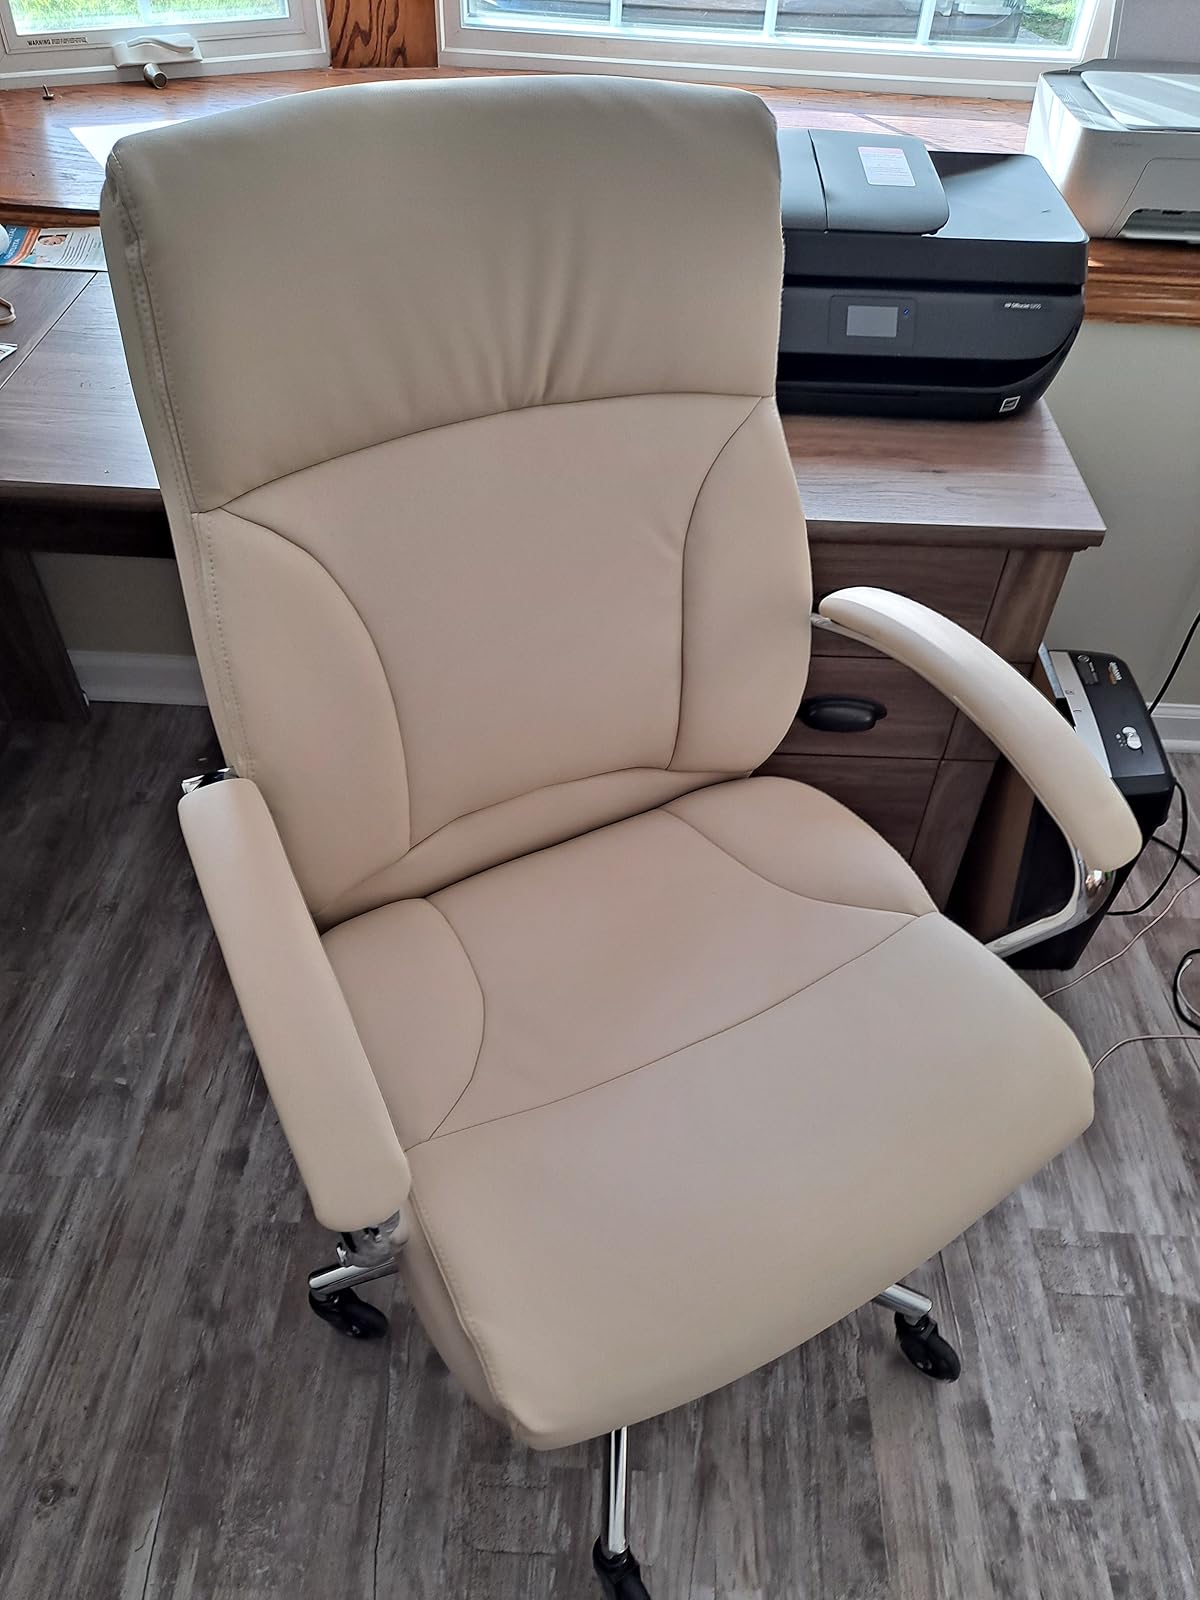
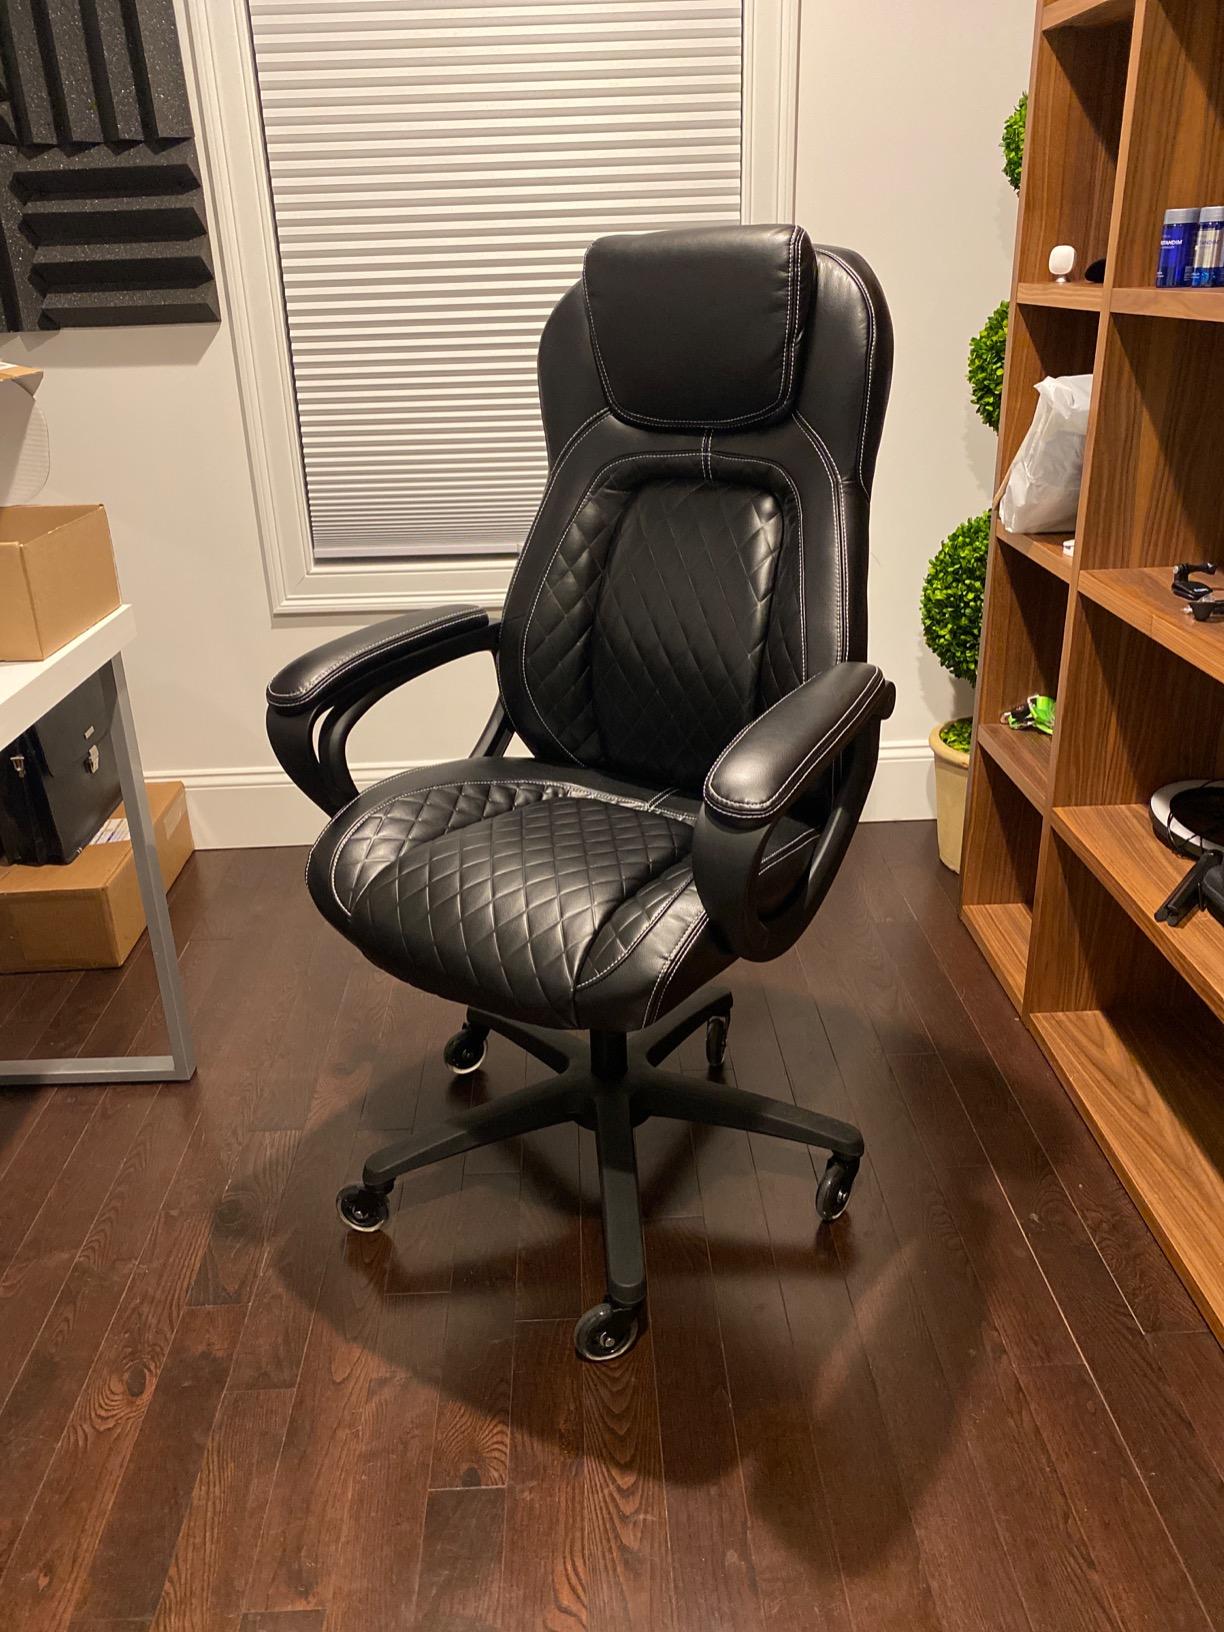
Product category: items_chair
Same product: no